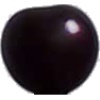
Label: cherry_wax_black